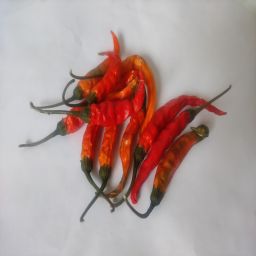
Crop: Chile Pepper
Quality: Dried